ReVamp

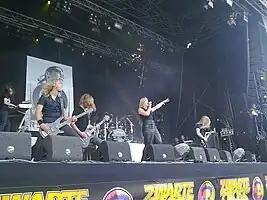
ReVamp performing in 2010

ReVamp was a Dutch progressive metal band formed by singer Floor Jansen after her previous band After Forever disbanded in 2009.